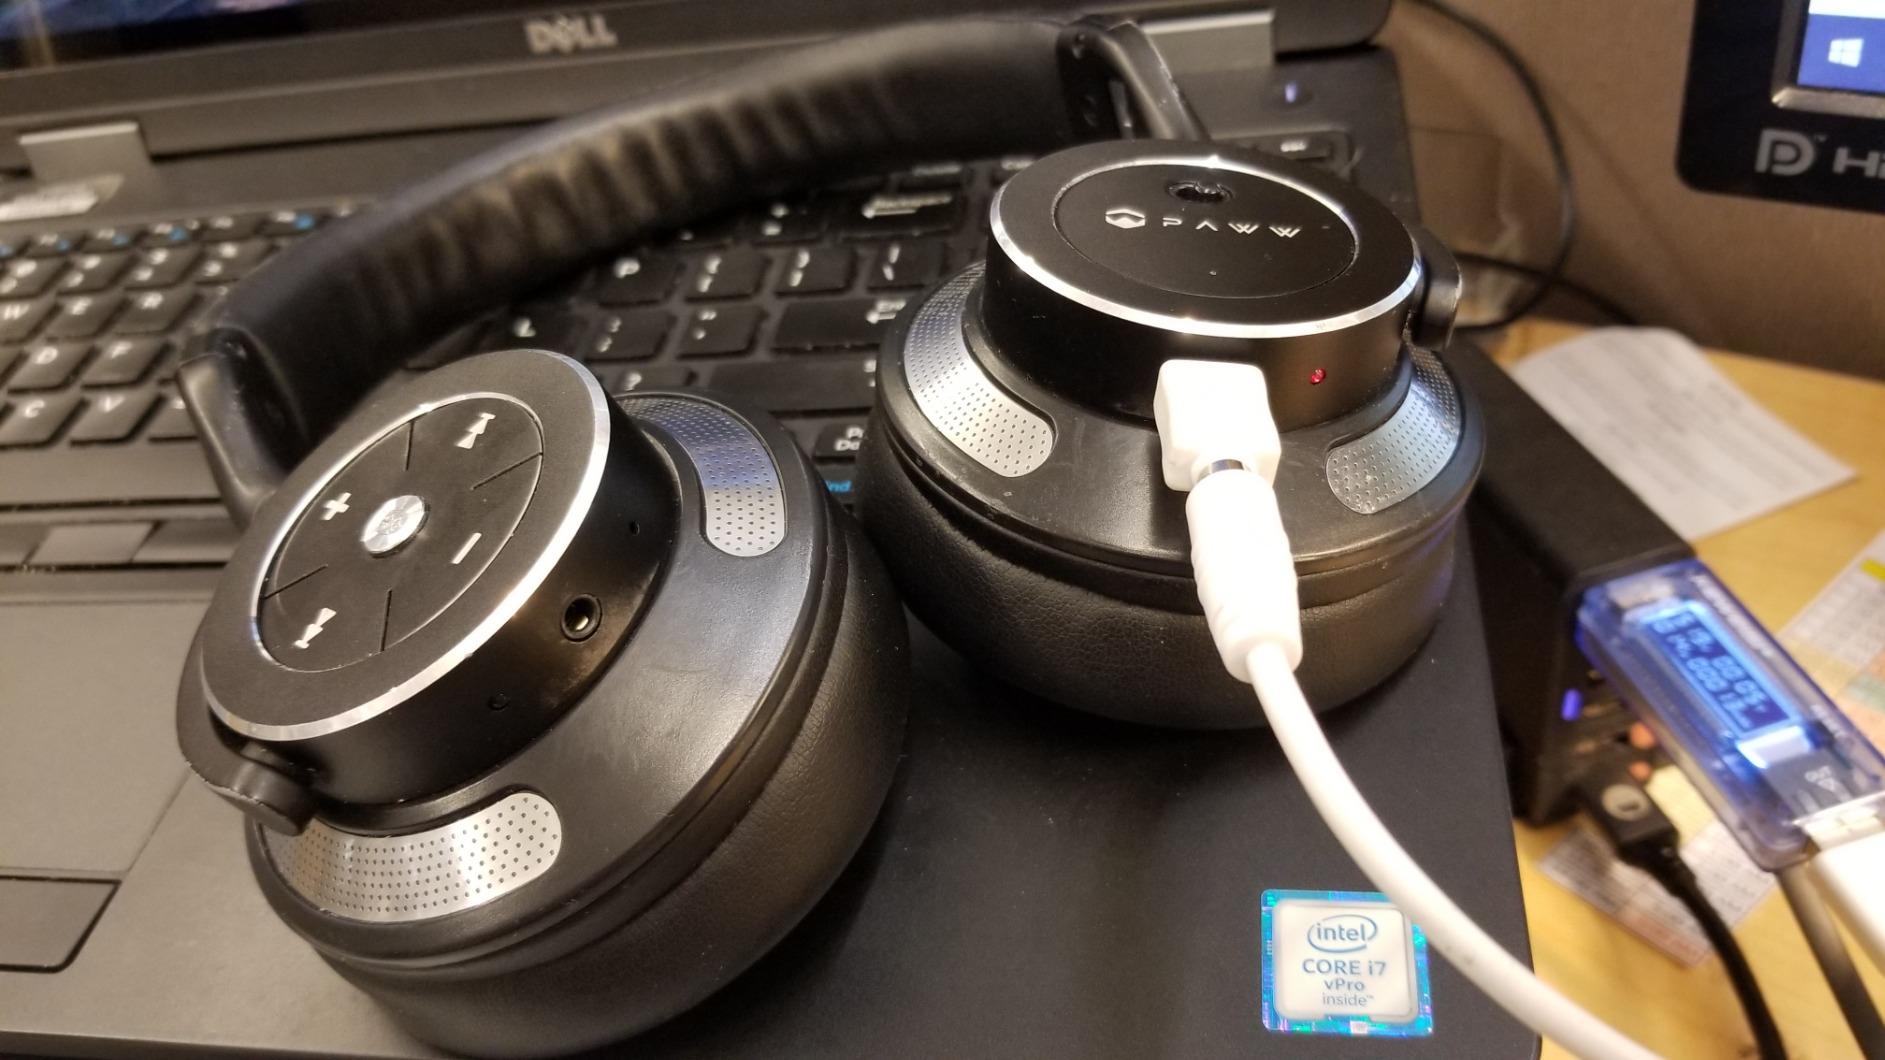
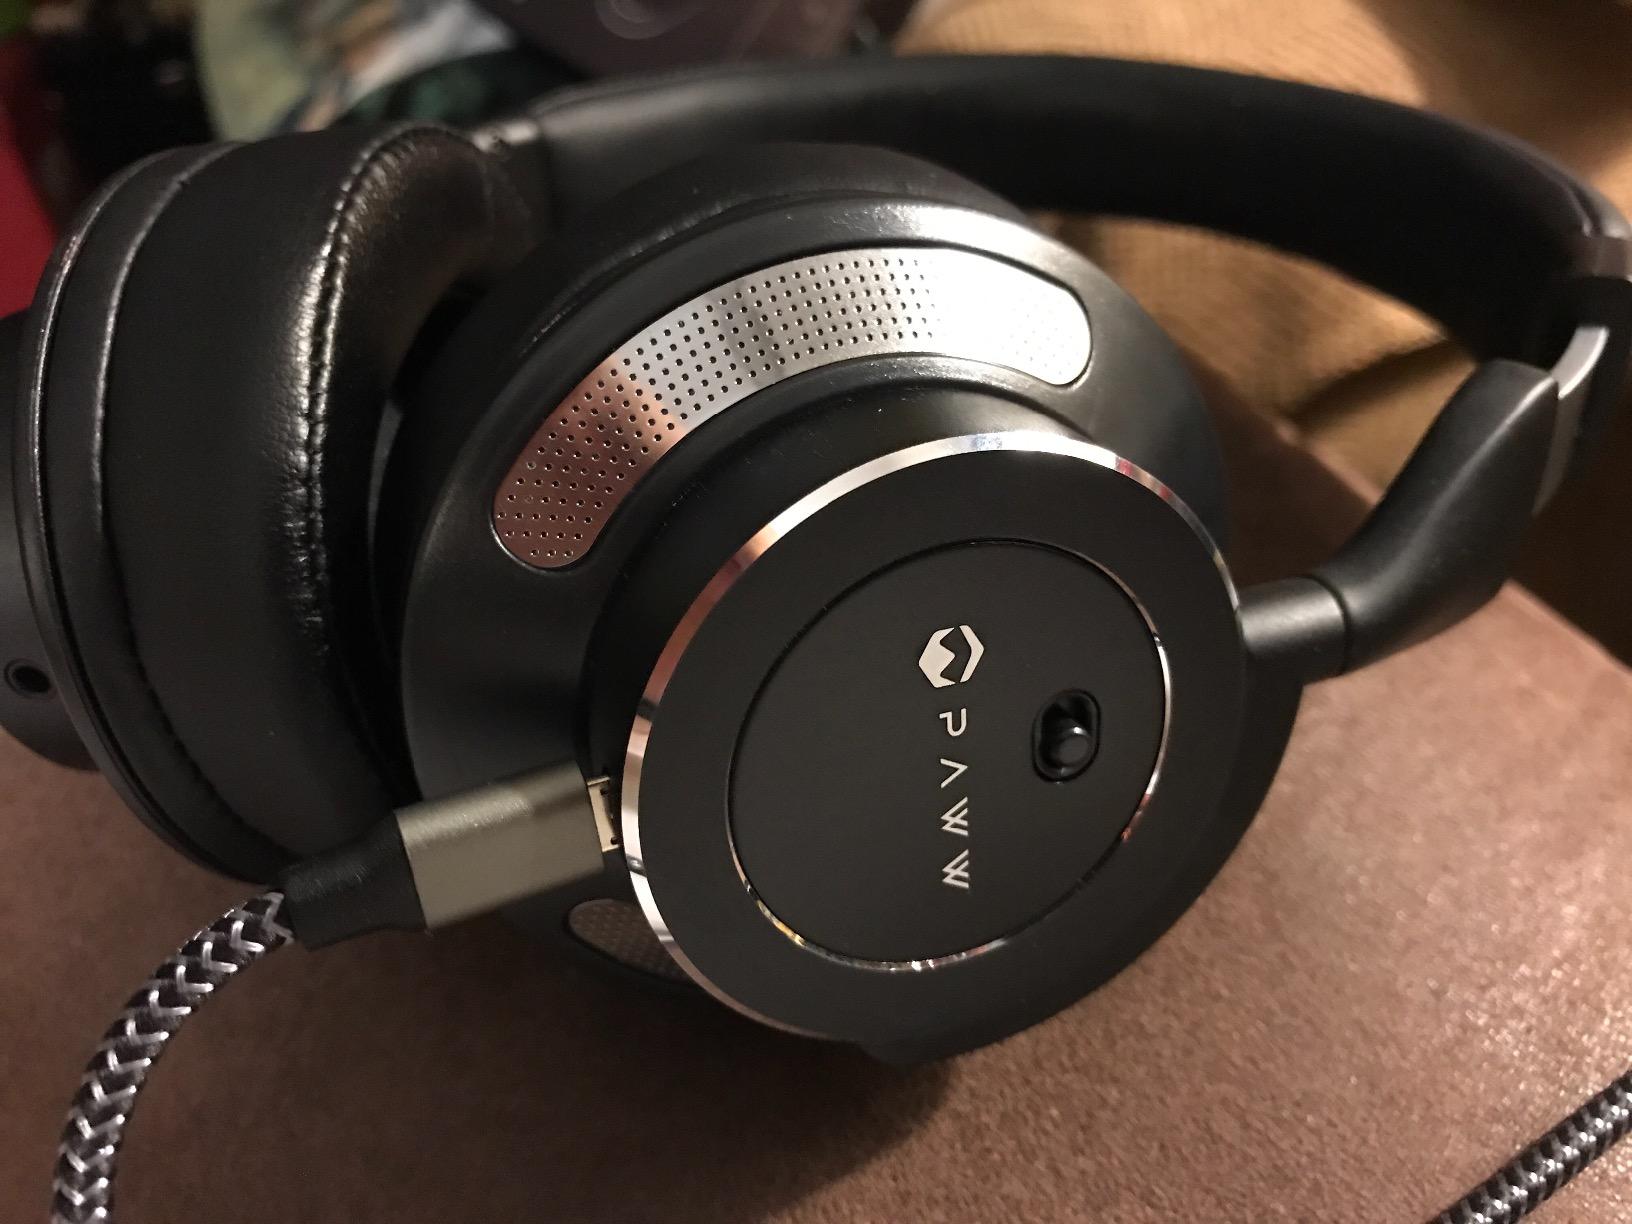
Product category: headphones
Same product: yes